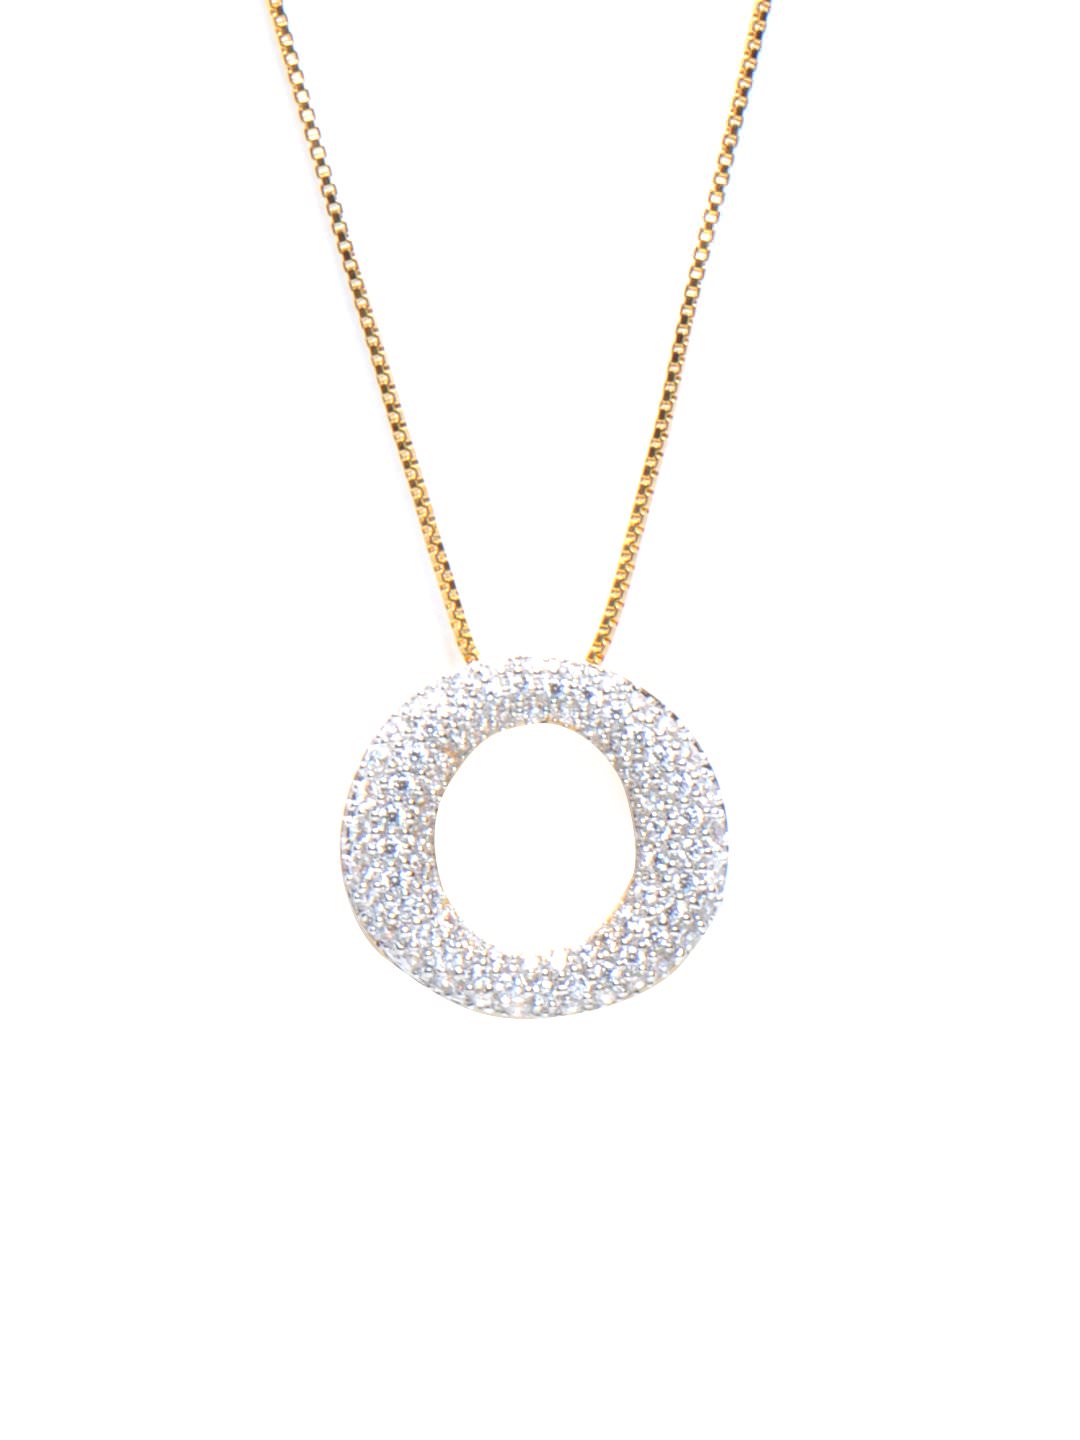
Lucera Women Silver Pendant
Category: Accessories / Jewellery / Pendant
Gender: Women
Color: Silver
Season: Summer 2013
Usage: Casual